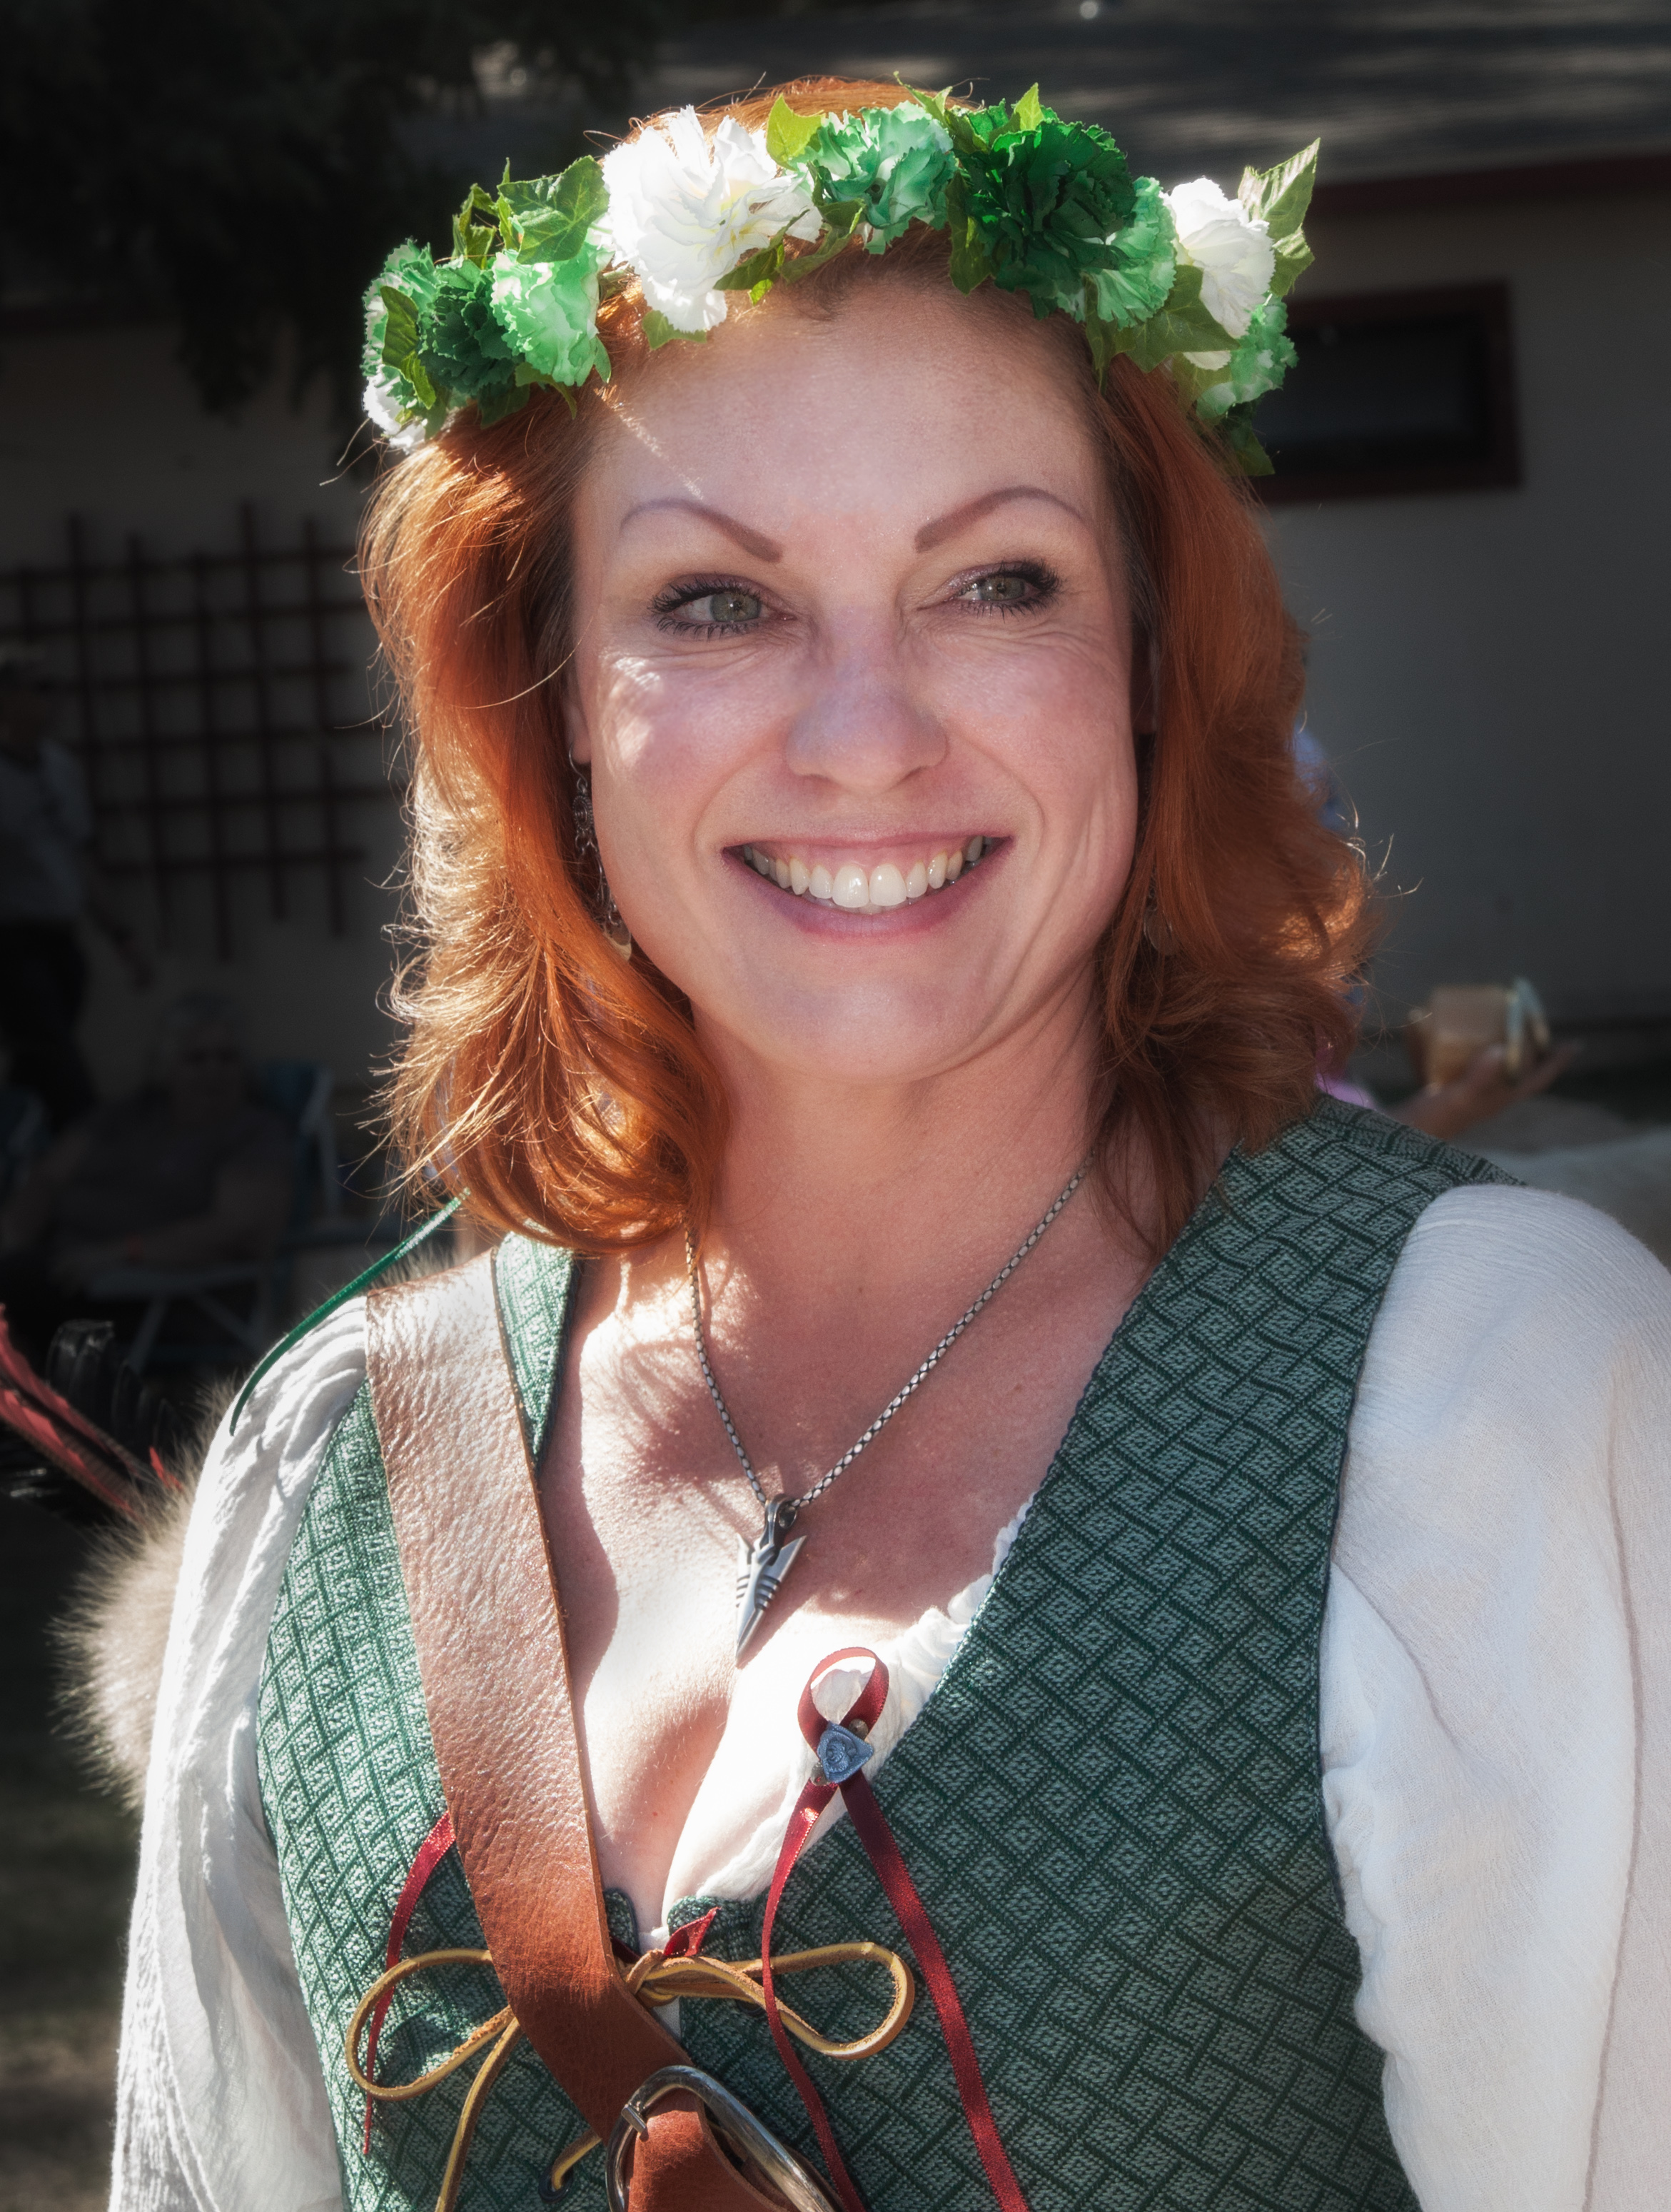
girl, woman, hair, fashion, clothing, lady, smile, dress, beauty, costume, mn, irish, celtic, grassvalley, kvmrcelticfestival, l ighceann